Mohamed Mahmoud Ould Mohamedou

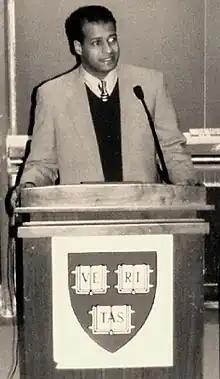
Mohammad-Mahmoud Ould Mohamedou in 1997, Harvard University

Mohamedou was born in Atar, Mauritania on 3 April 1968. He grew up in Paris, Madrid, and New York where his father was Ambassador at the United Nations. In Spain, he studied at the Lycée Français de Madrid where he obtained his Baccalaureate in Economic and Social Sciences in 1986. In France, he received a Diplome d'Etudes Universitaires Generales (DEUG) in International Law at the Pantheon-Sorbonne University Paris I in 1988. In the United States, he earned a Bachelor in International Relations at Hunter College in New York in 1991. He then obtained a Master's in International Relations in 1993 and a Ph.D. in political science at the City University of New York Graduate Center in 1996. There he studied with Arthur Schlesinger, Dankwart Rustow, Ralph Miliband, Irving Leonard Markowitz, Jacqueline Braveboy-Wagner, Stanley Renshon, Kenneth Sherrill, and Kenneth Erickson. Supervised by Howard Lentner, his doctoral dissertation was on "State-Building and Regime Security: A Study of Iraq's Decision-Making Process during the 1991 Second Gulf War". In 1997, he was a Post-doctoral Scholar at the Center for Middle Eastern Studies of Harvard University working with Roger Owen, and in 1998 was appointed Research Associate at the Ralph Bunche Institute on the United Nations in New York, then directed by Benjamin Rivlin.